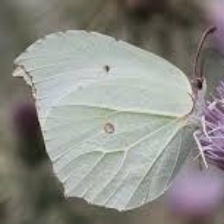
Species: CLEOPATRA
Butterfly family (ImageNet category): sulphur_butterfly